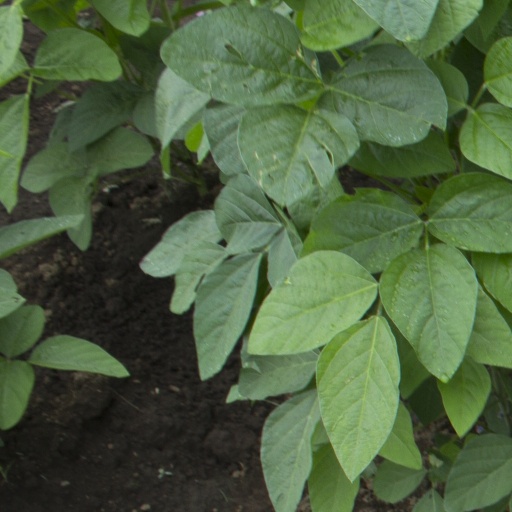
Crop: soybean